Klinga, Norway

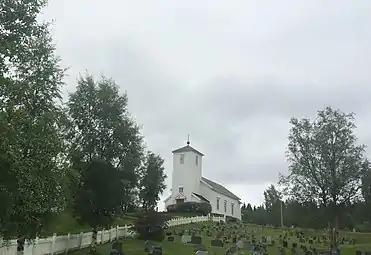
Klinga Church

The dominant industries have been industry, agriculture, and forestry. The development of the main roads through the village was slow. In 1922, the important Namsen river bridge was completed so that traffic between the town of Namsos and the village of Klinga could occur regardless of the uncertain ferry connections. In 1928, the state took over road maintenance on main roads and eventually developed a road link to the south and east of Klinga.